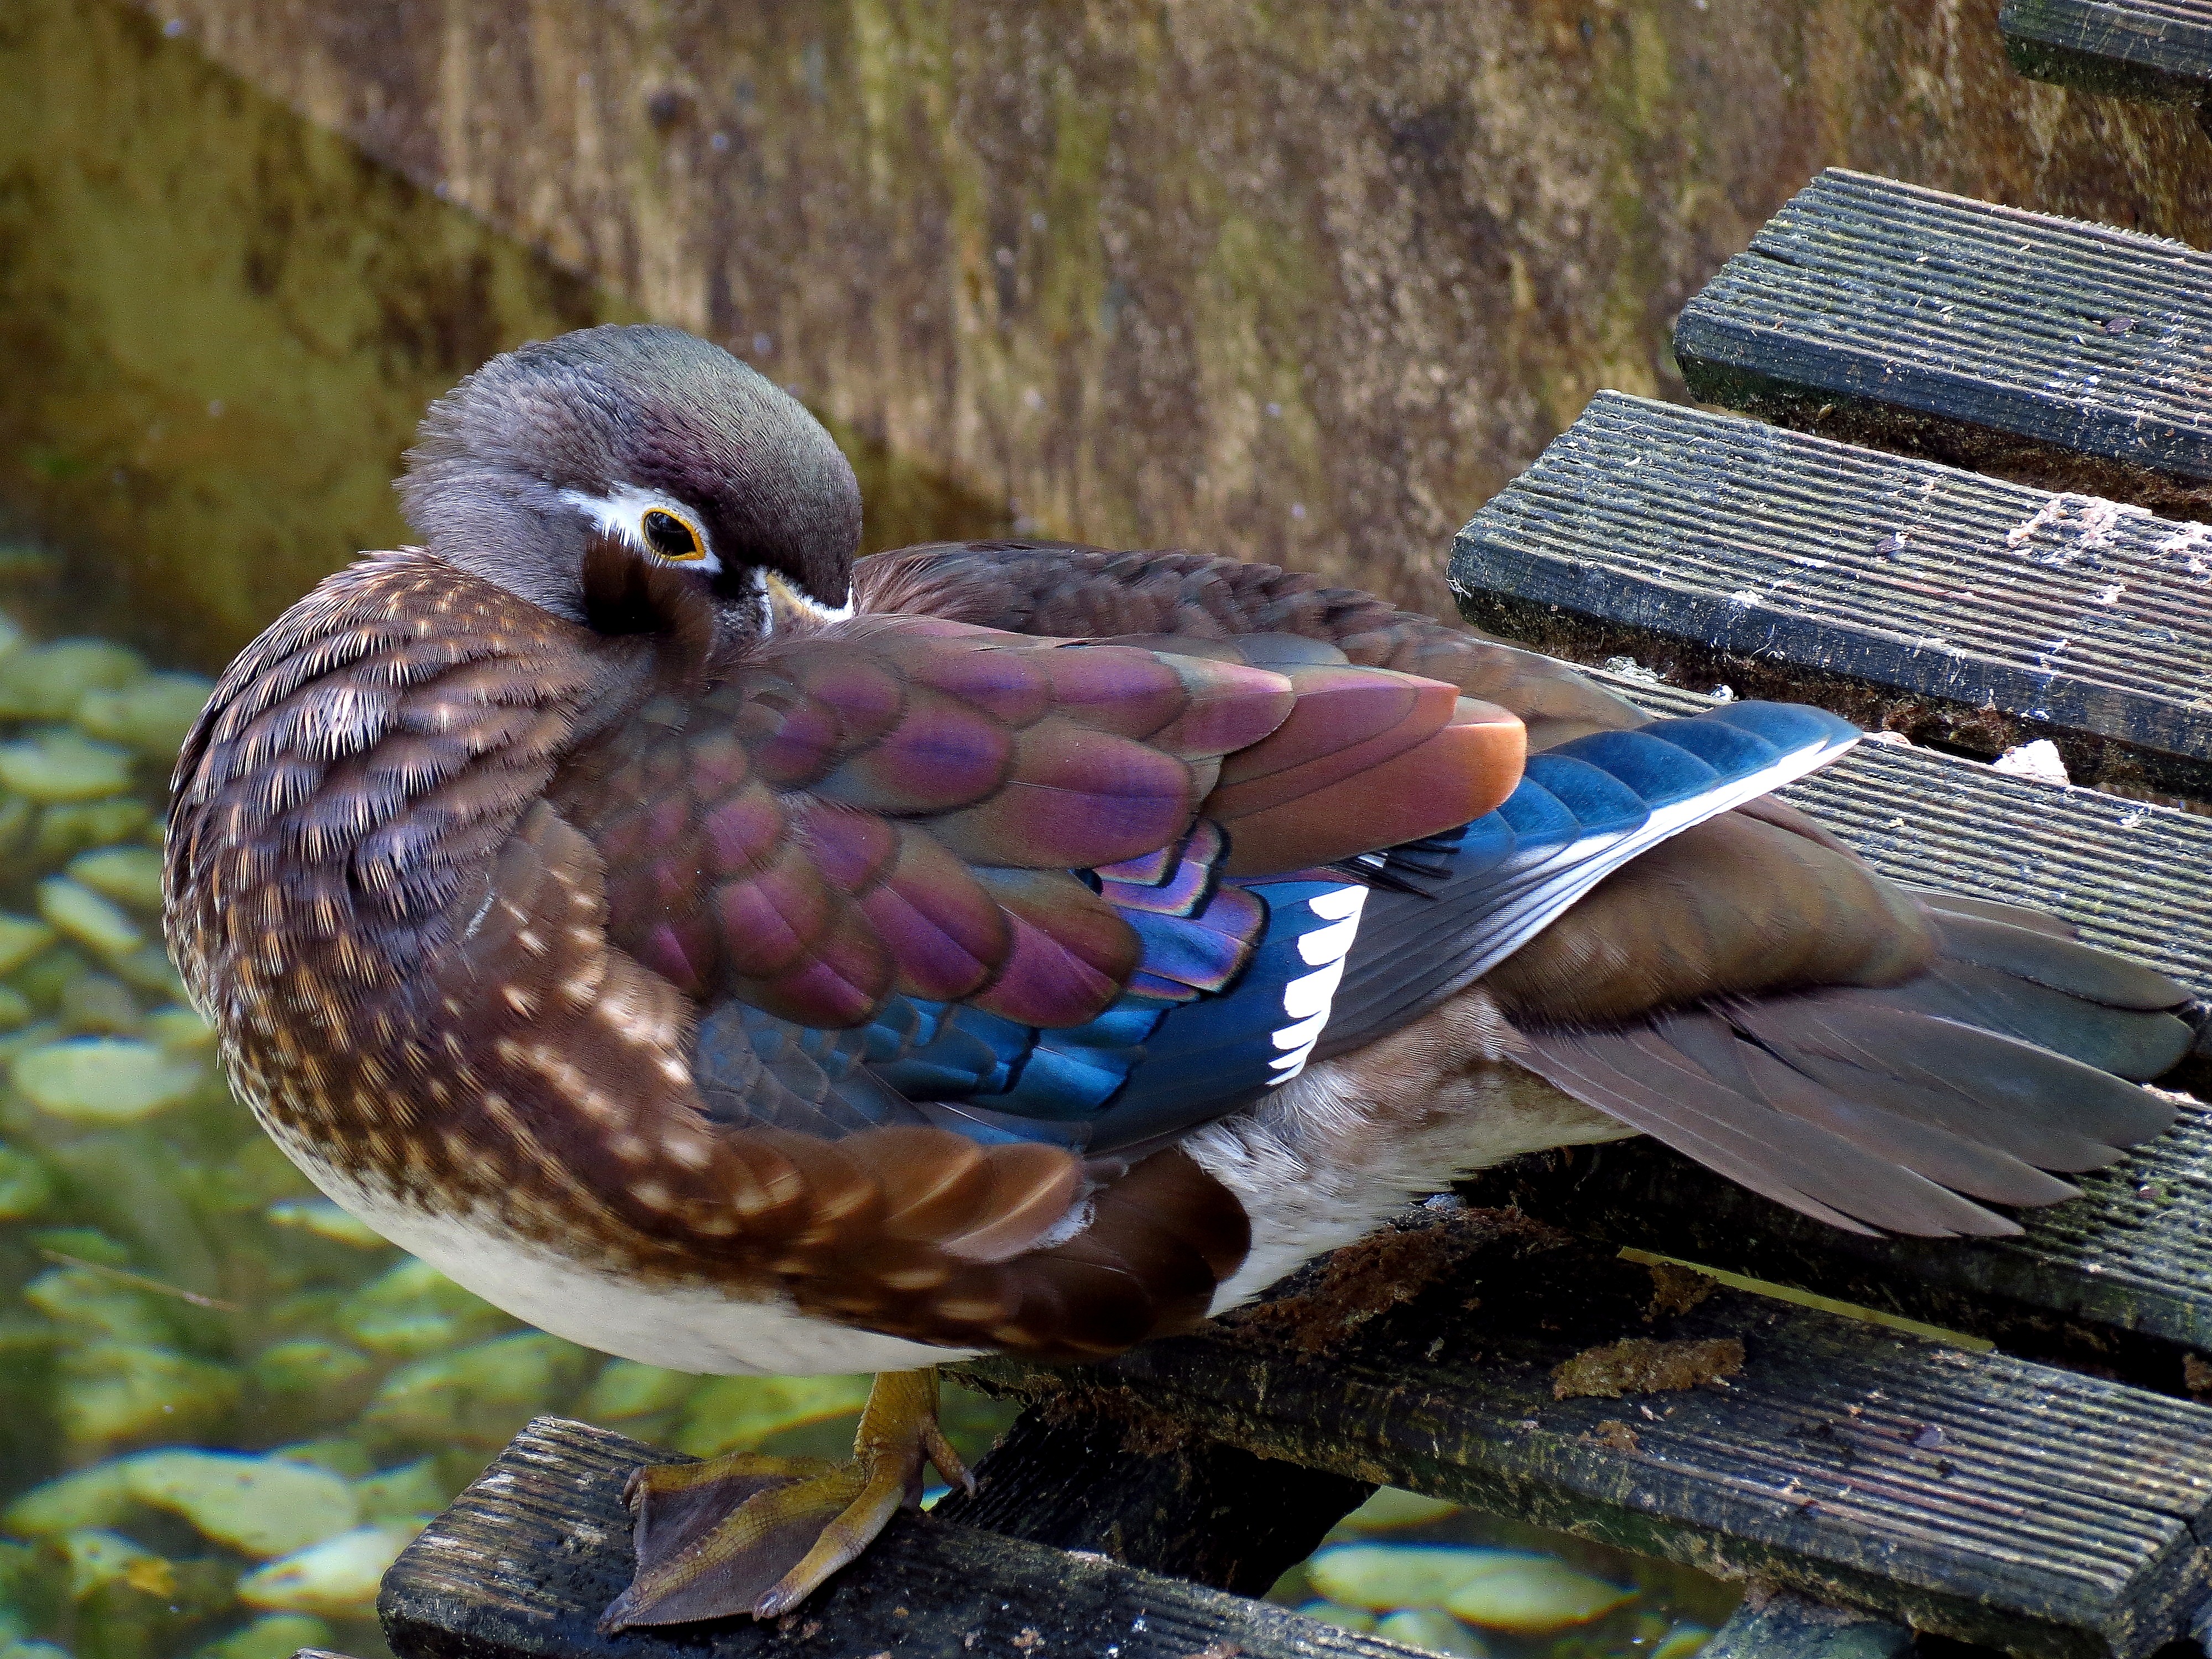
nature, bird, wing, wildlife, beak, fauna, duck, animals, vertebrate, naturaleza, waterfowl, water bird, ggl1, gaby1, animales, canonsx40hx, patos, ducks geese and swans